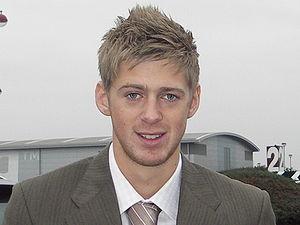
Jonathan Graeme Stead, plus connu sous le nom de Jon Stead, est un footballeur anglais. Il joue au poste d'attaquant au Notts County.